Sakis Rouvas

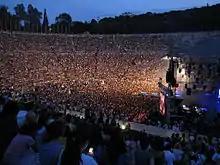
Sakis Rouvas concert at Panathinaiko Stadium

Rouvas has presented, performed and recorded in Greek, English, and French, including hosting the Eurovision Song Contest 2006. He has also sung phonetically in Turkish and Russian— during a 1997 duet with Burak Kut and in the Russian version of “Se Thelo San Trelos” ("Kak Sumashedshij Ya") with Philipp Kirkorov, which became a hit in Russia.